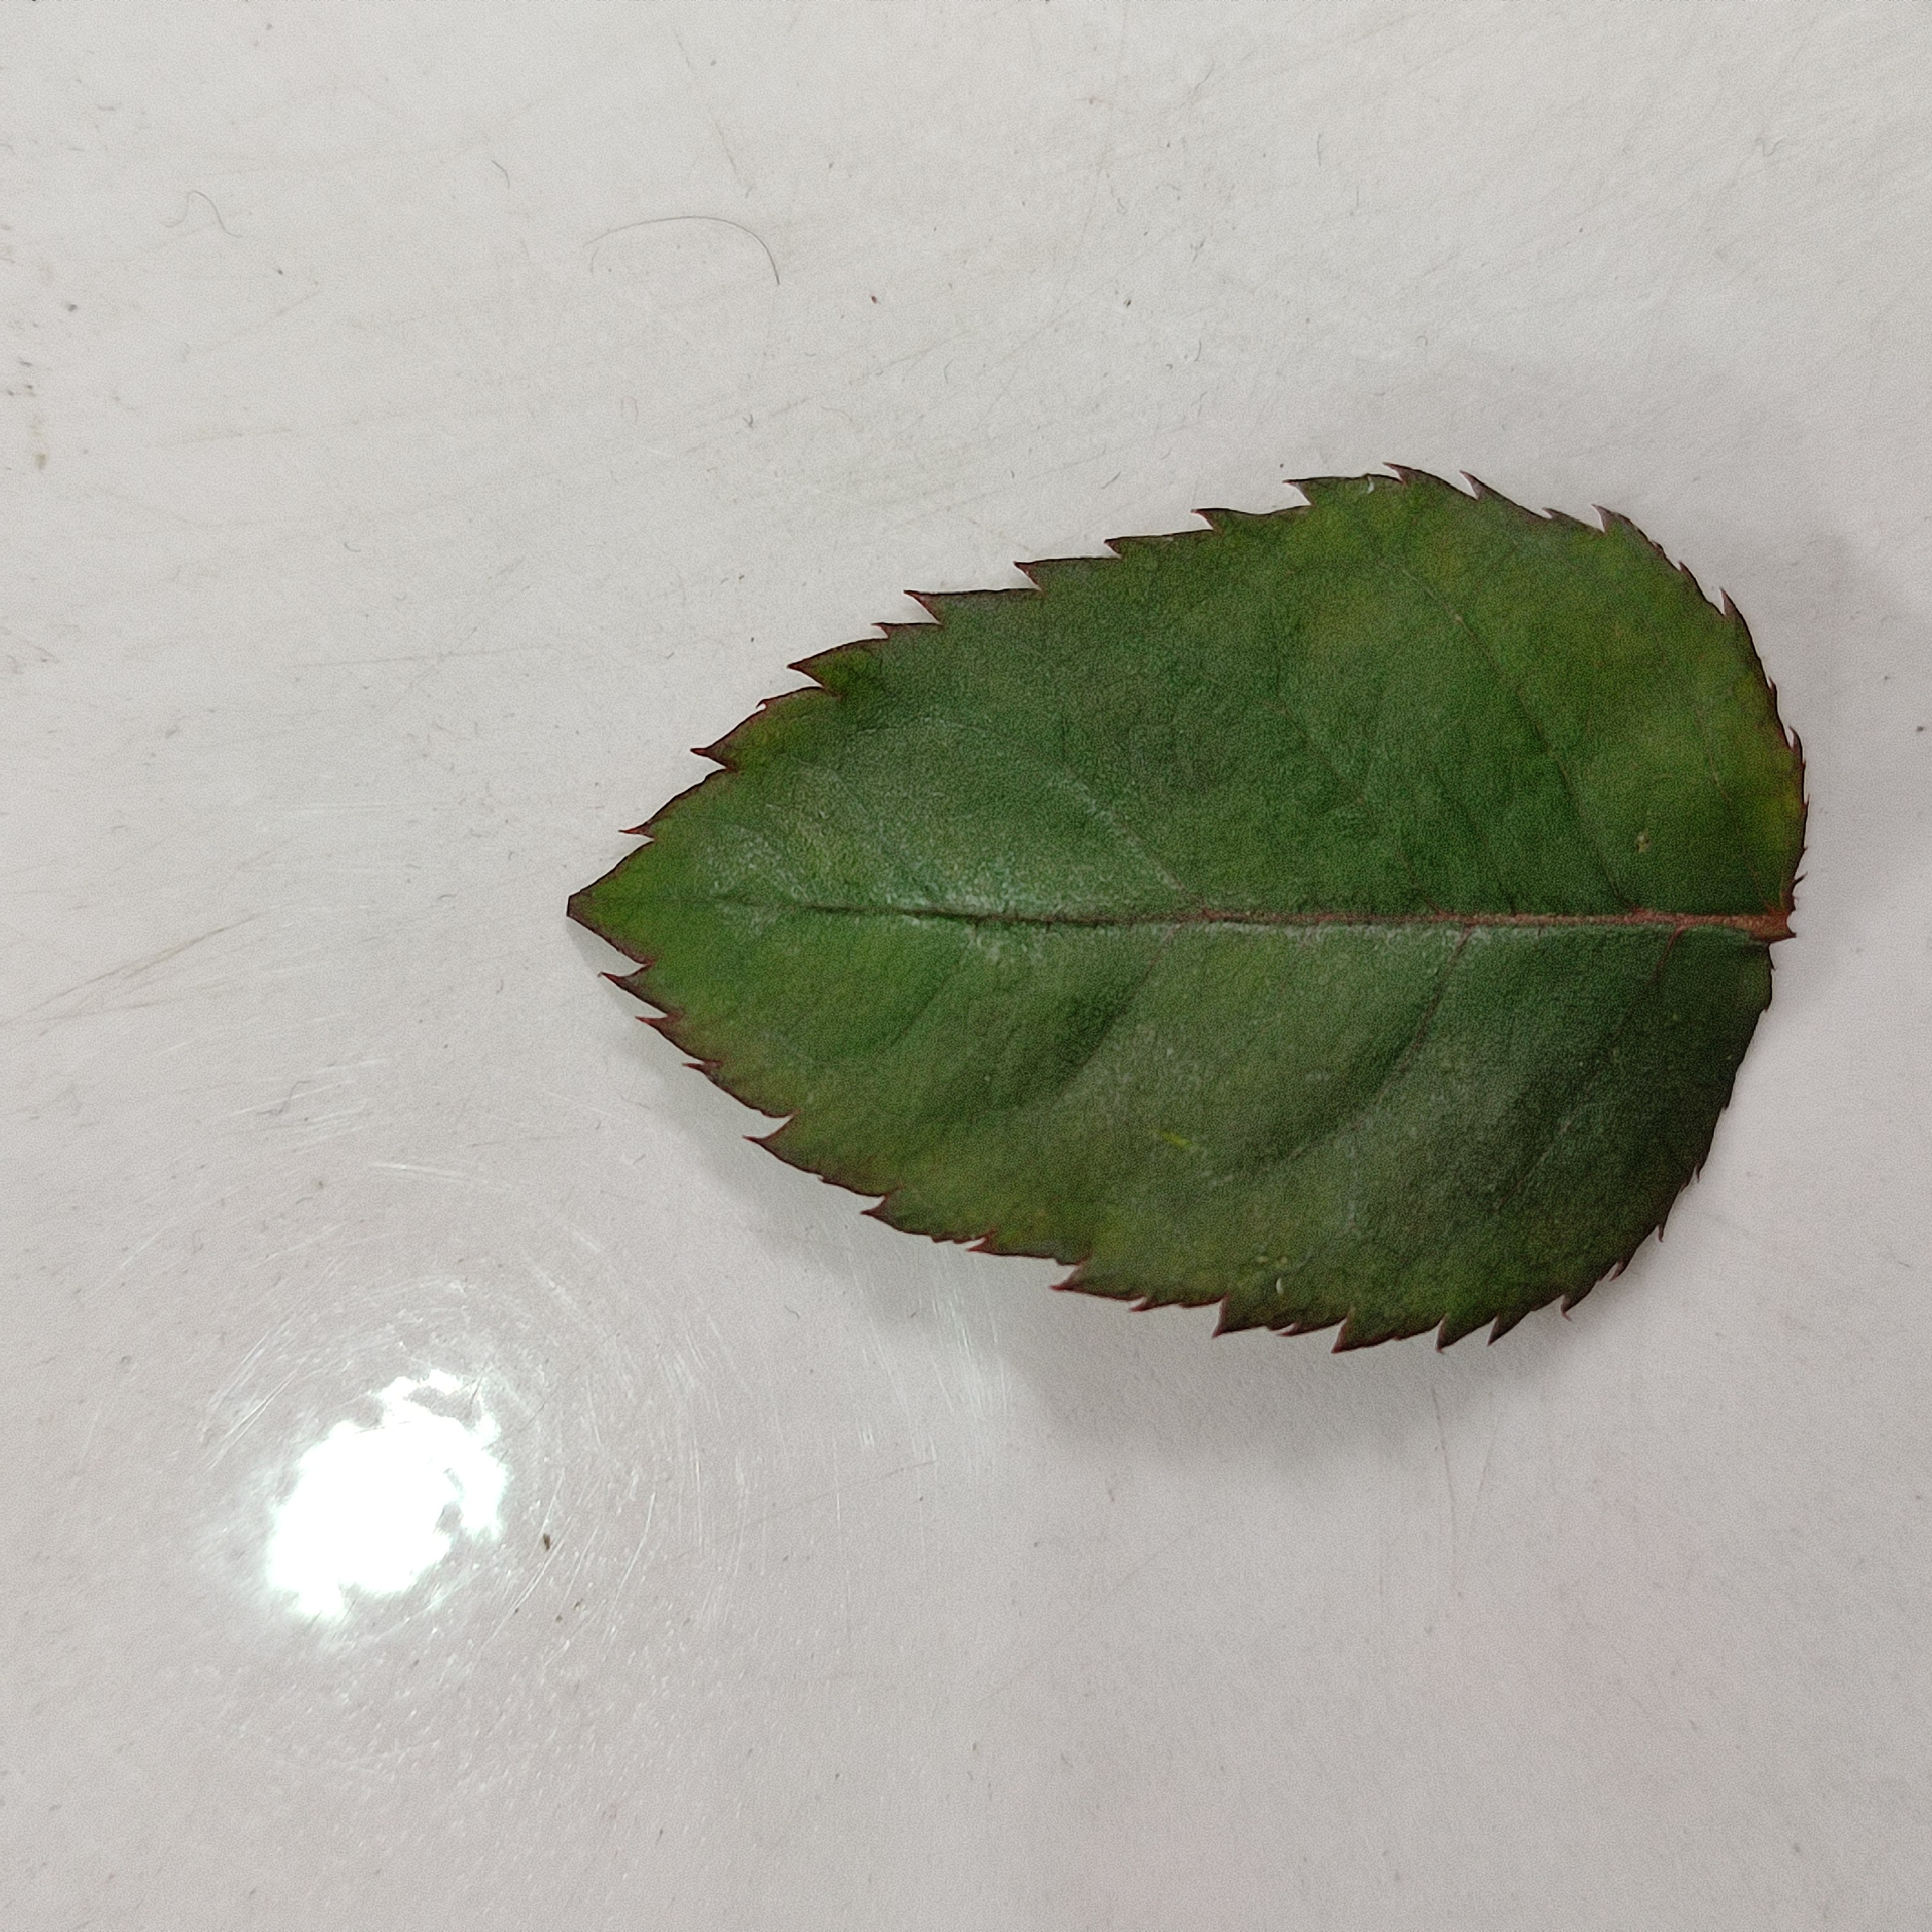
Label: Healthy Leaf